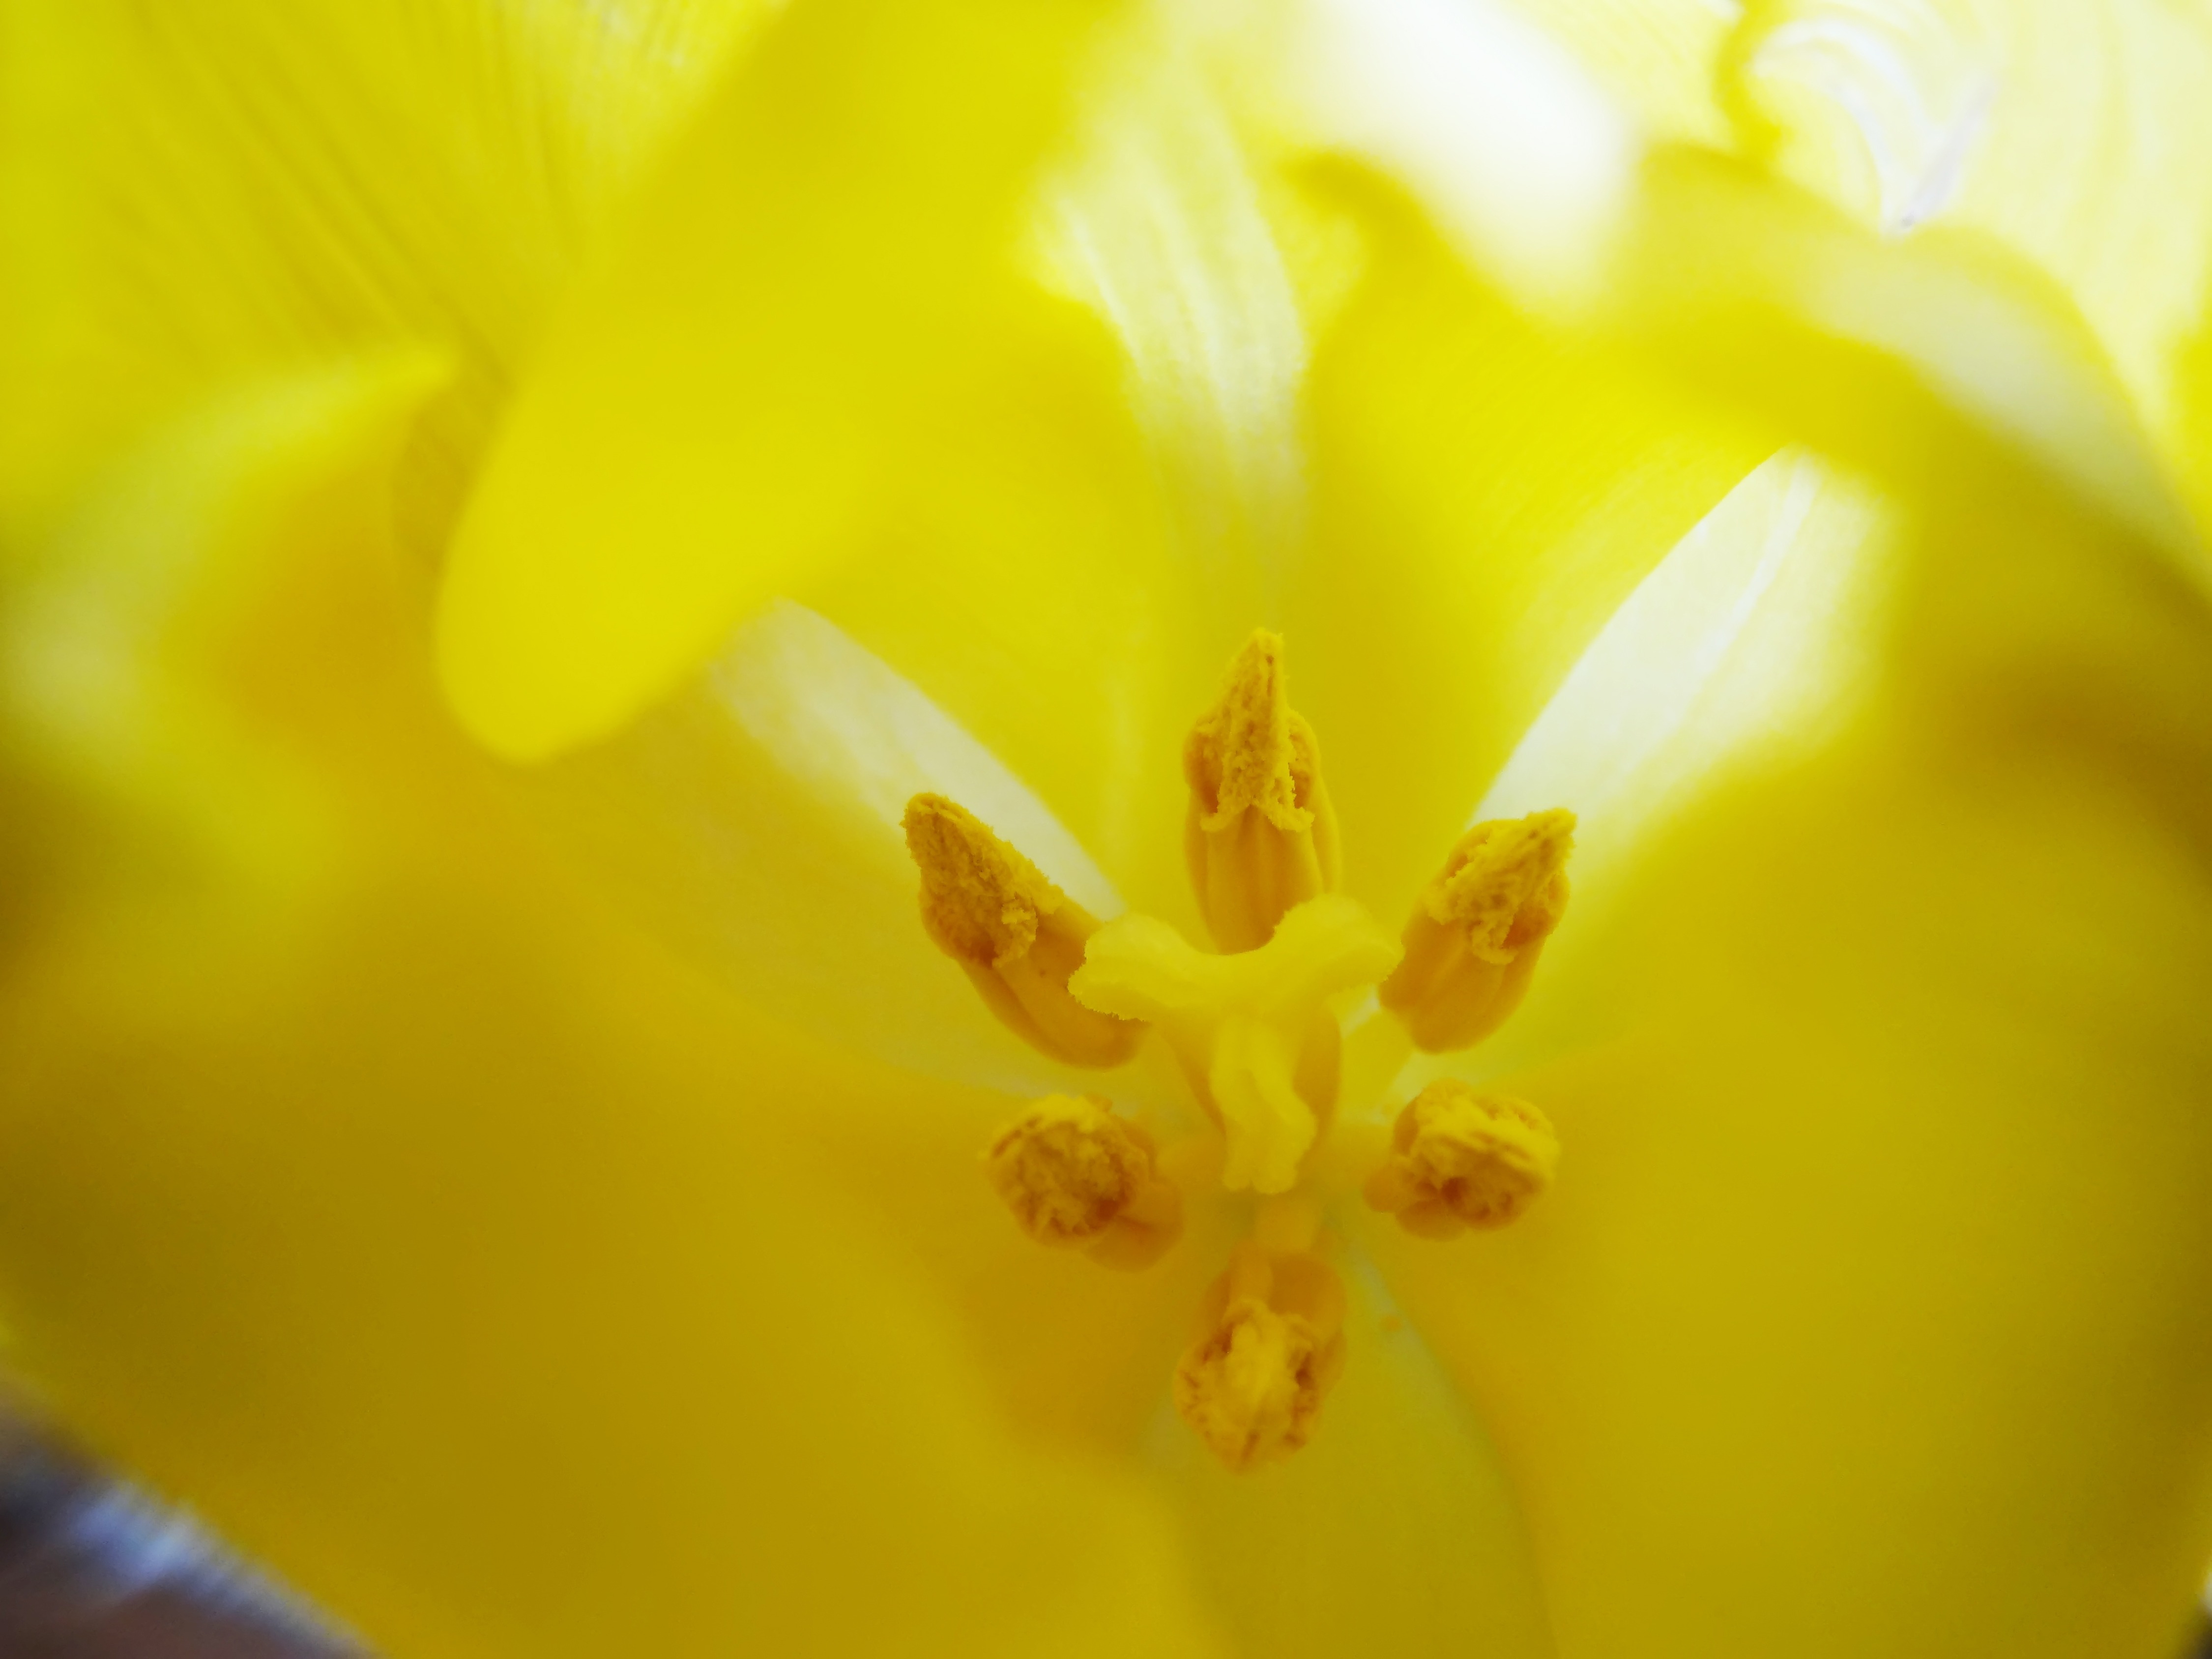
blossom, plant, photography, sunlight, flower, petal, yellow, flora, wildflower, flowers, close up, petals, macro photography, flowering plant, plant stem, land plant